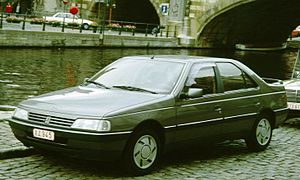
Peugeot 405
Peugeot 405 (1987−1993)
Peugeot 405 var en stor mellemklassebil fra det franske bilmærke Peugeot, som afløste den mellem den lille og den store mellemklasse placerede og mindre Peugeot 305, samt den øvre mellemklassebil Peugeot 505. 505 fortsatte dog sideløbende med 405 frem til introduktionen af dens egentlige efterfølger, Peugeot 605.